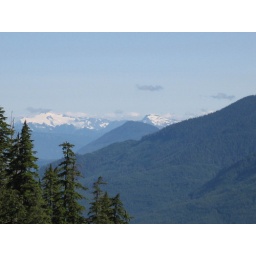
Hardly a cloud in the sky